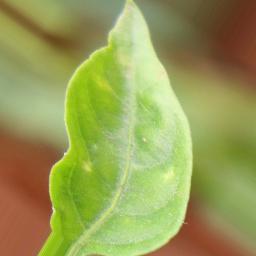
Label: healthy